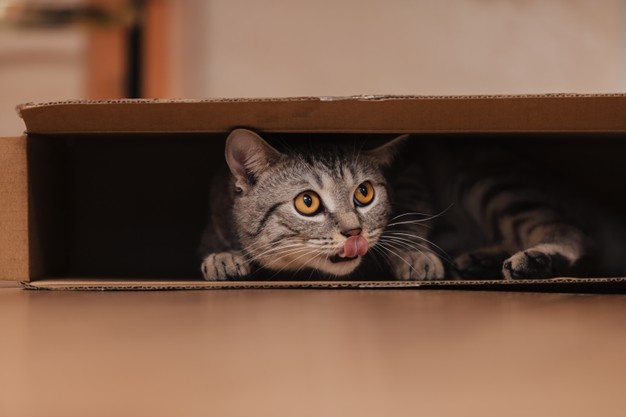
Label: cardboard